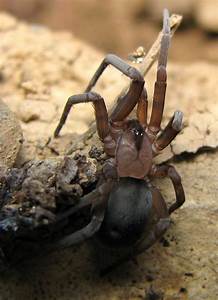
Label: spider